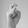
ASL letter: X